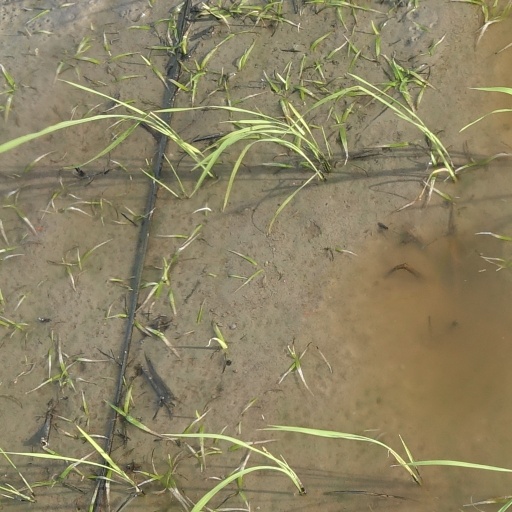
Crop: rice